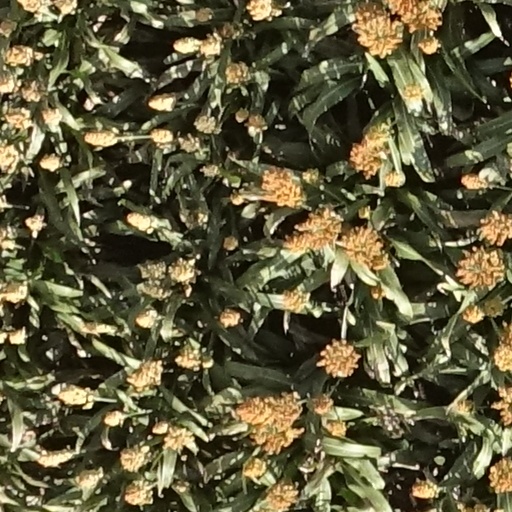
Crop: sorghum